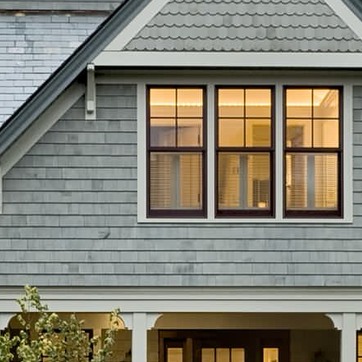
Material: glass